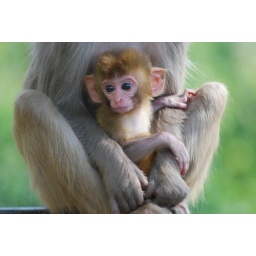
This cute baby monkey in Corbett National Park didn't want to leave the security of its' mother's arms